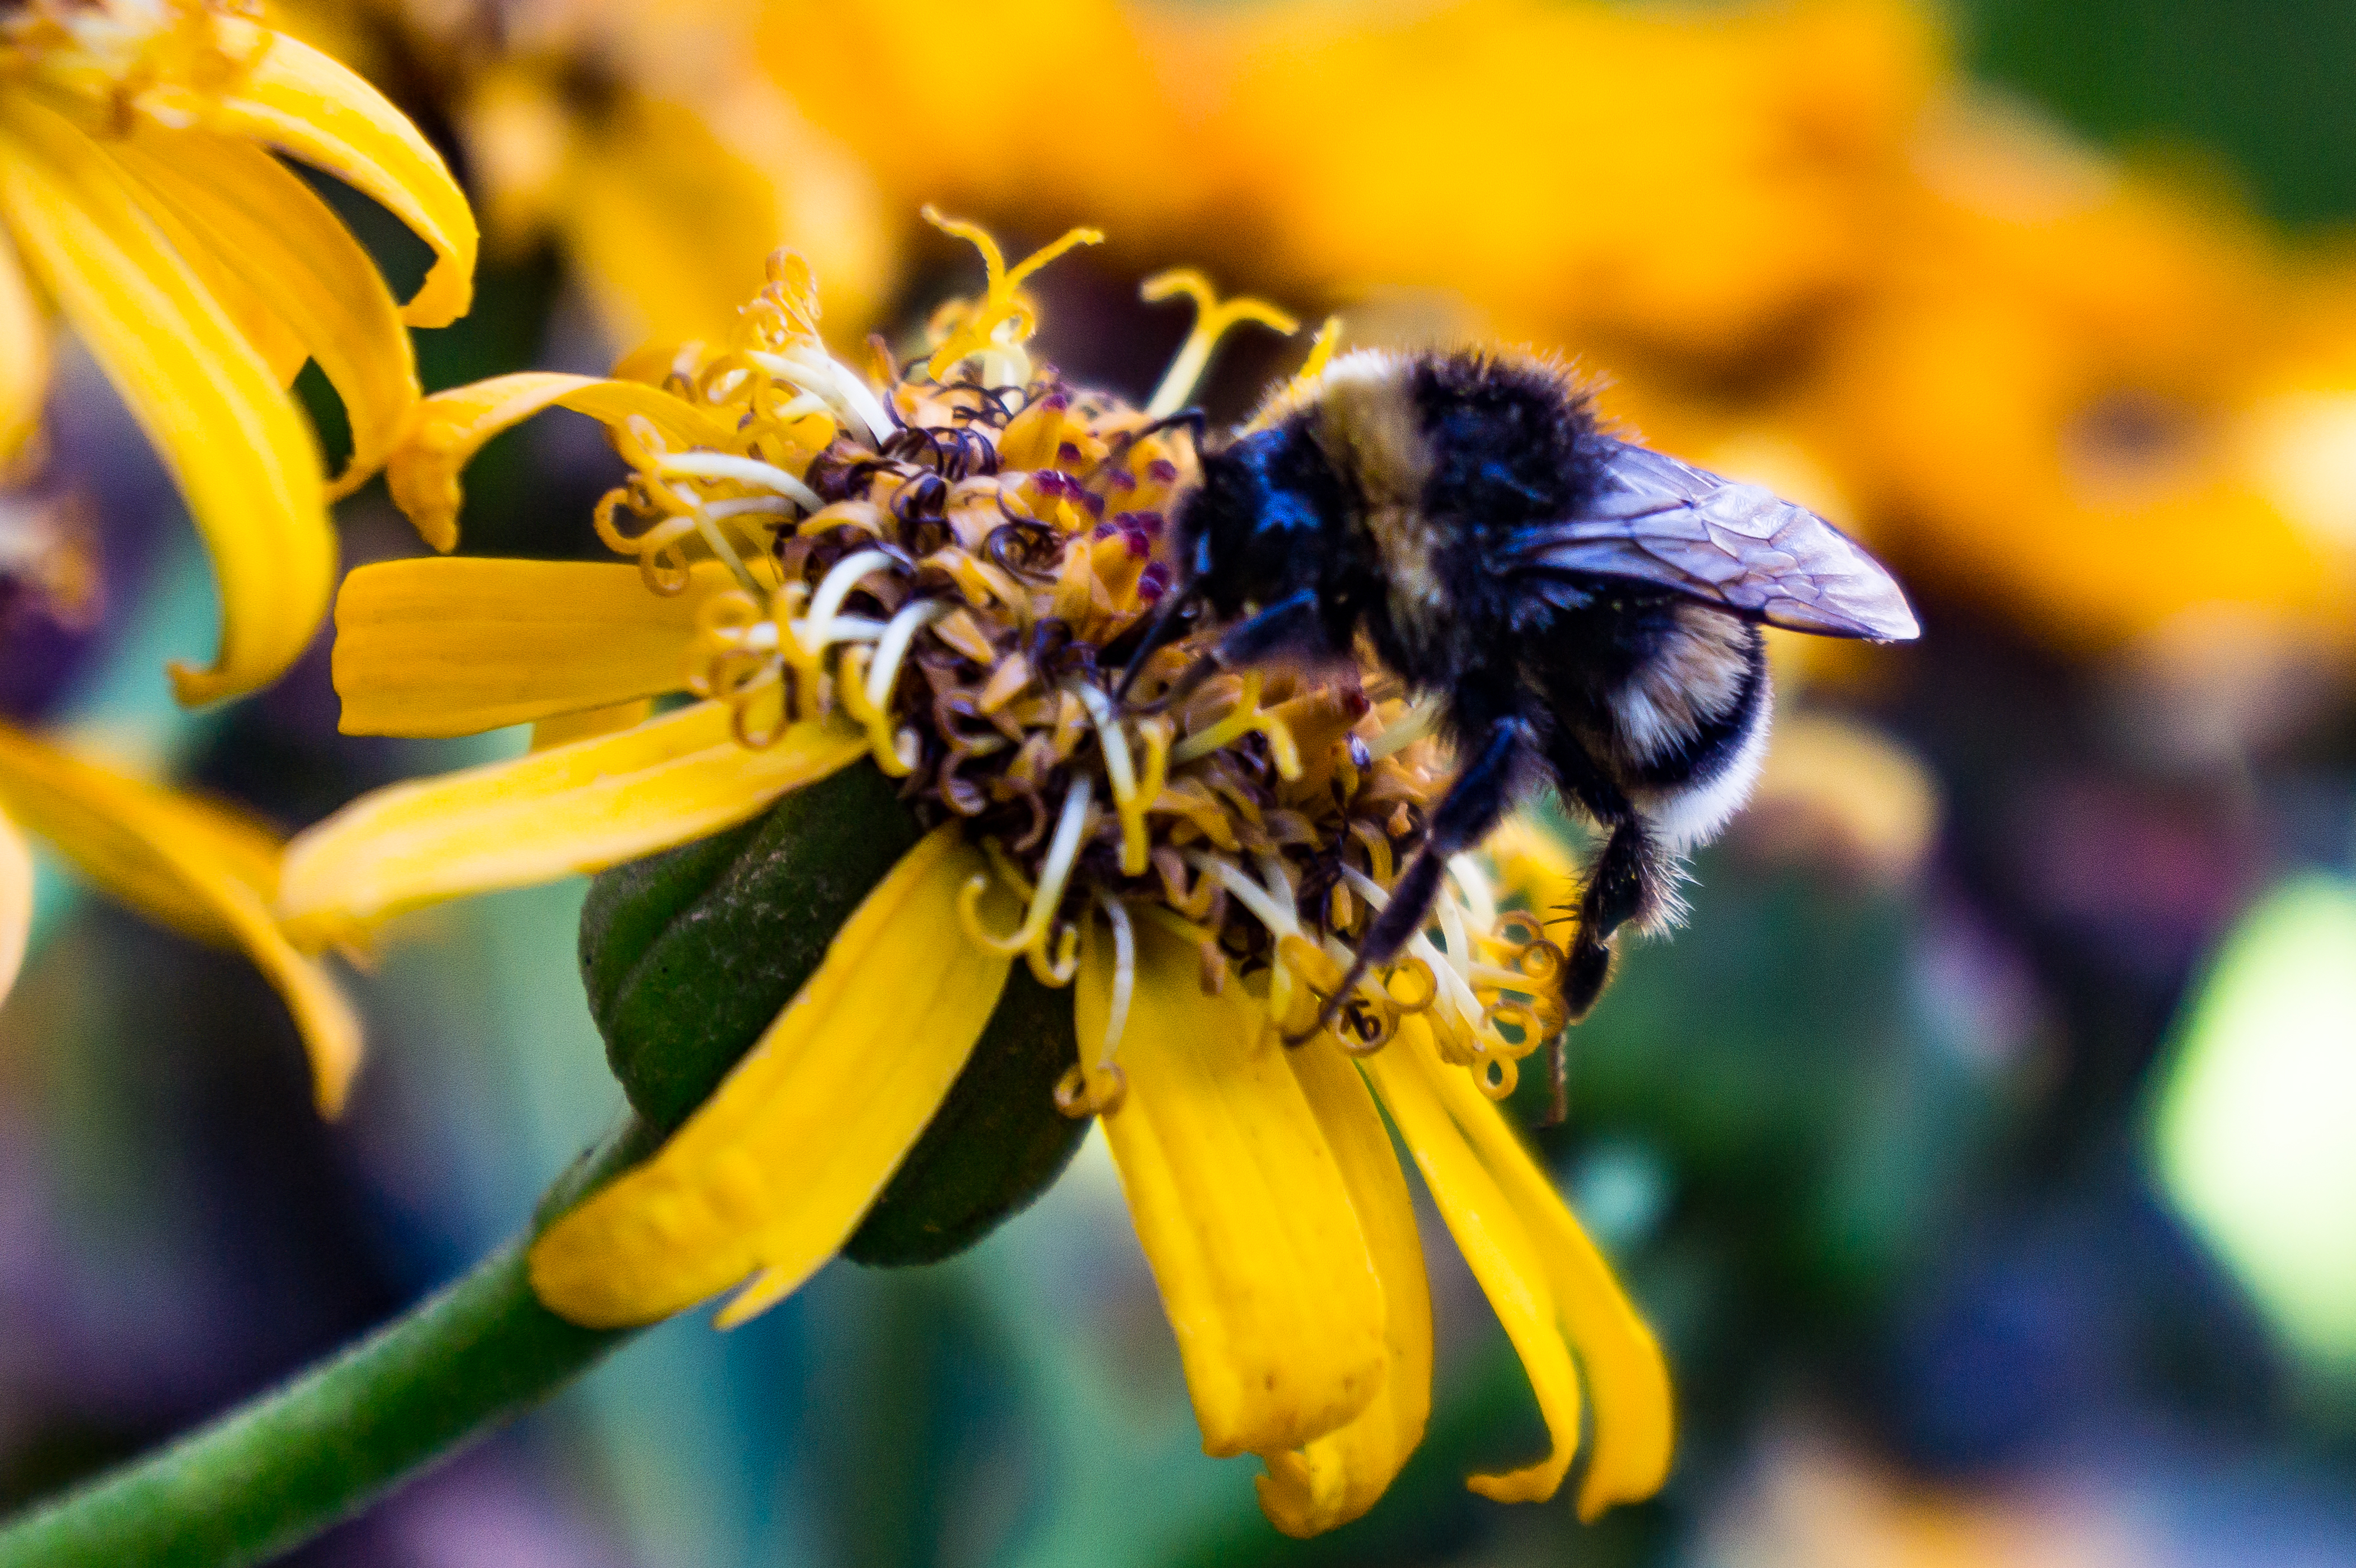
nature, plant, photography, flower, animal, pollen, insect, botany, yellow, flora, fauna, invertebrate, wildflower, close up, bee, sony, finland, helsinki, 1855mm, e, bumblebee, nectar, f3556, ilce3000, oss, alppipuisto, sonyilce3000, e1855mmf3556oss, macro photography, honey bee, pollinator, membrane winged insect